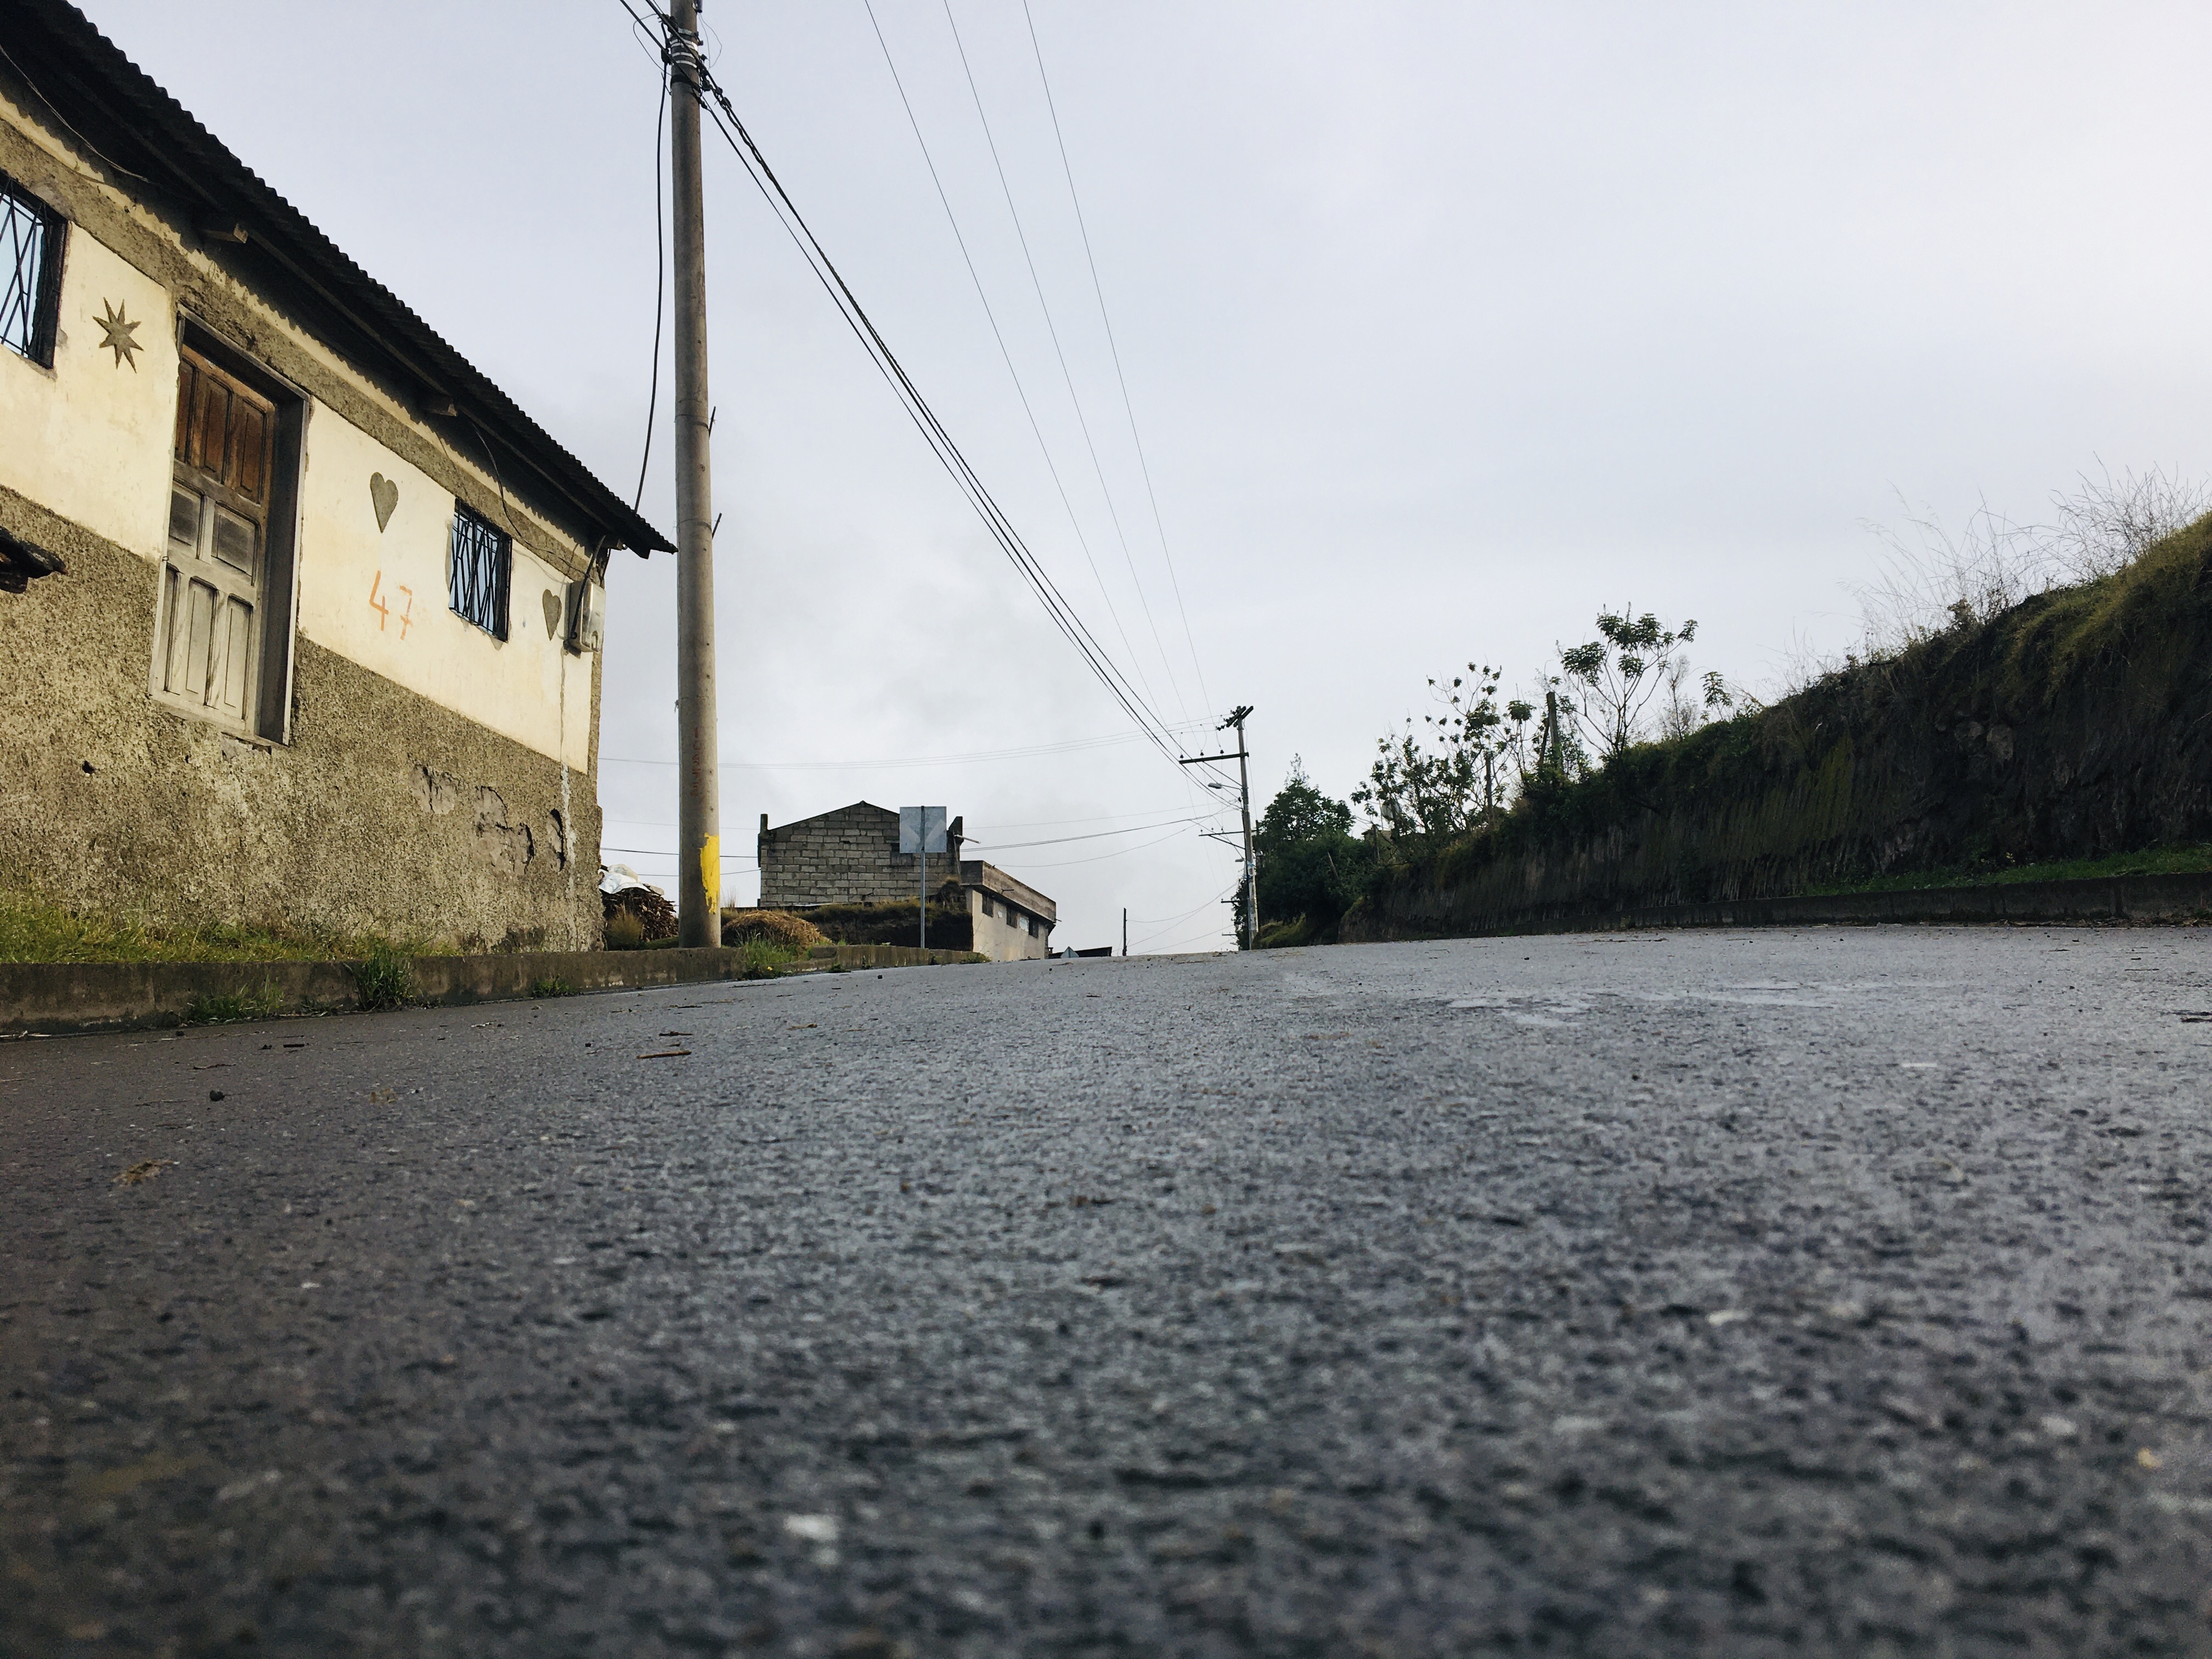
natural, asphalt, road, town, road surface, street, infrastructure, line, tree, house, cobblestone, architecture, rural area, thoroughfare, slope, vacation, flooring, residential area, recreation, plant, city, overhead power line, nonbuilding structure, tourism, village